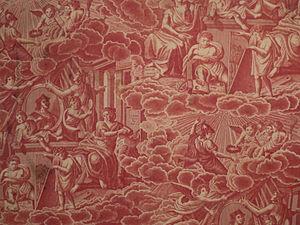
Les Arts, toile de coton imprimée à la plaque de cuivre
Narcisse-Alexandre Buquet, né le 19 mai 1825 à Rouen et mort en 1894, est un dessinateur et graveur français du XIXᵉ siècle, issu d'une famille d'artistes rouennais, notamment créateurs de mouchoirs illustrés, et de tissu imprimé d'ameublement.